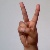
The image shows a hand gesture representing the letter 'V' in Indian Sign Language.